TBJZL

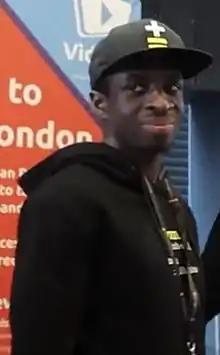
Brown in 2019 at Vidcon London

In December 2019, Brown released "The Gift" with the rest of the Sidemen, reaching number 77 on the UK Singles Chart.